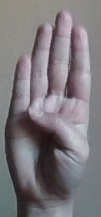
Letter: kaaf